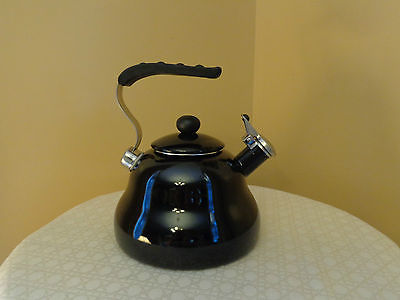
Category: kettle